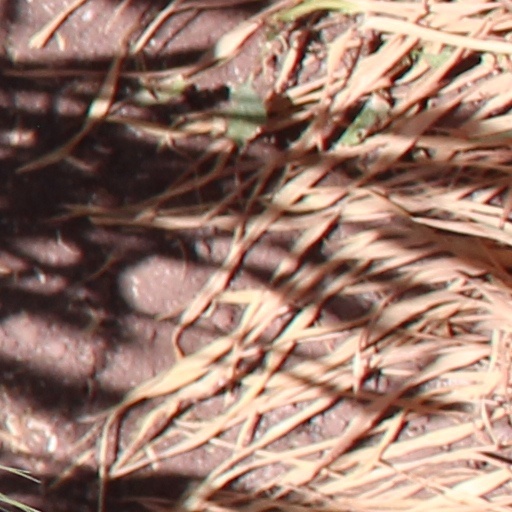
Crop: wheat